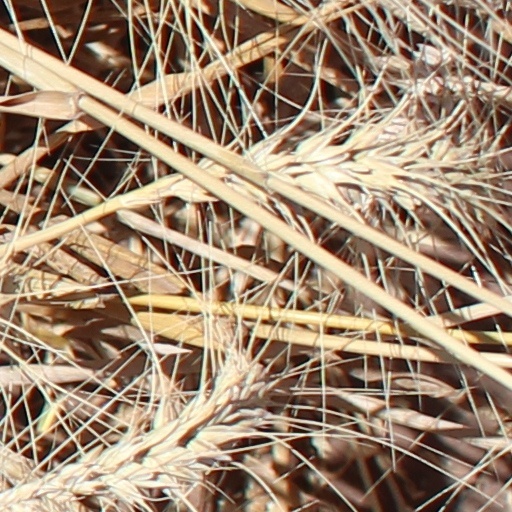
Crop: wheat